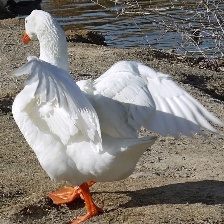
Species: SNOW GOOSE
Scientific name: ANSER CAERULESCENS
ImageNet parent category: goose